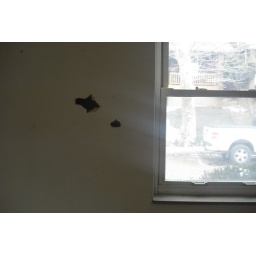
wall in bedroom to the right on the first floor